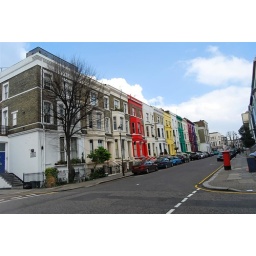
Nice colorful houses in this area of London